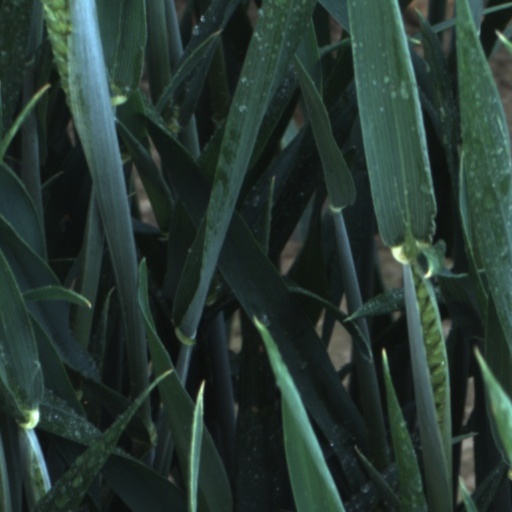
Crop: wheat